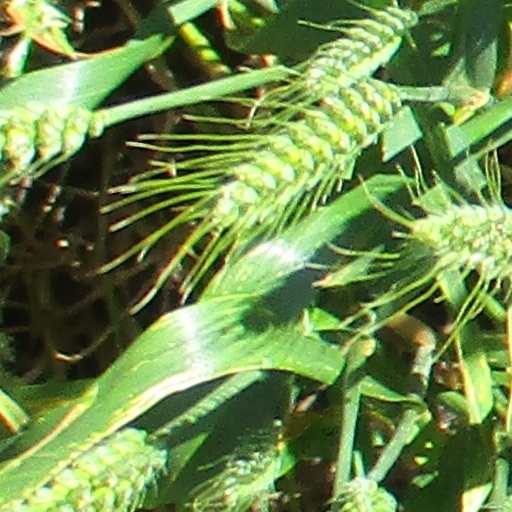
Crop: wheat